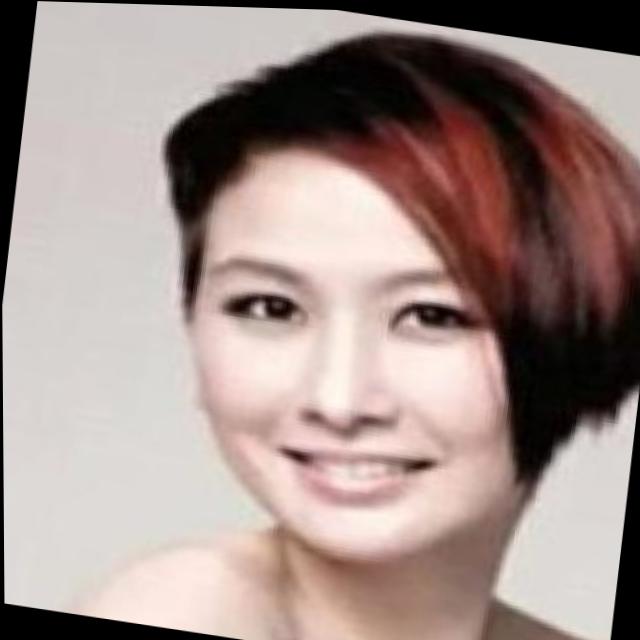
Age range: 21-44